Porfirio Díaz

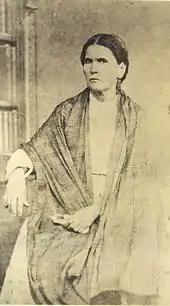
María Petrona Cecilia Mori Cortés, mother of Porfirio Díaz, photo 1854 in Oaxaca

Porfirio Díaz was the sixth of seven children, baptized on 15 September 1830, in Oaxaca, Mexico, but his exact date of birth is unknown. 15 September is an important date in Mexican history, the eve of Miguel Hidalgo's Grito de Dolores, which triggered the Mexican War of Independence in 1810. After Díaz became president, it would become customary to commemorate the "Grito de Dolores" on the eve of its anniversary.